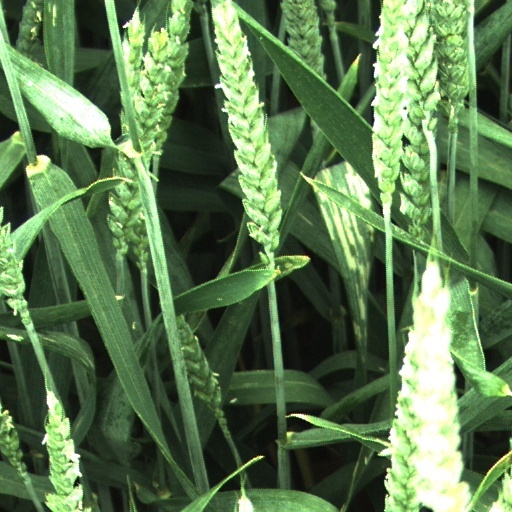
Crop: wheat